Street of Missing Men

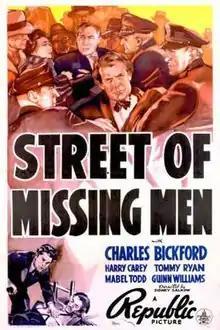
Theatrical release poster

Street of Missing Men is a 1939 American drama film directed by Sidney Salkow and written by Frank Dolan and Leonard Lee. The film stars Charles Bickford, Harry Carey, Tommy Ryan, Guinn "Big Boy" Williams, Ralph Graves and John Gallaudet. The film was released on April 25, 1939, by Republic Pictures.